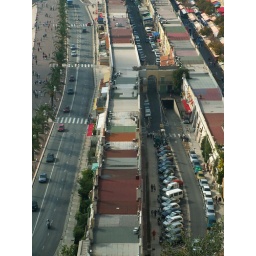
near flower market